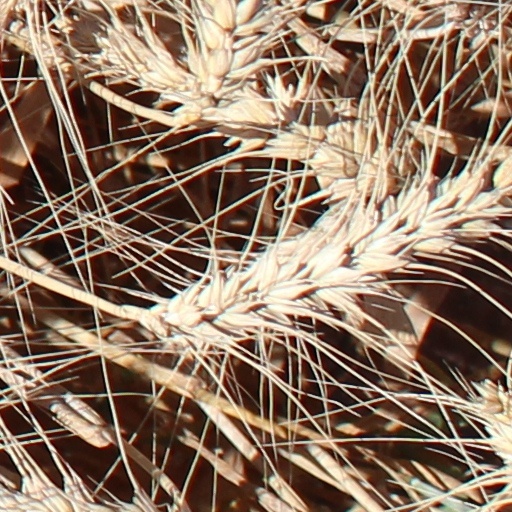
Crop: wheat